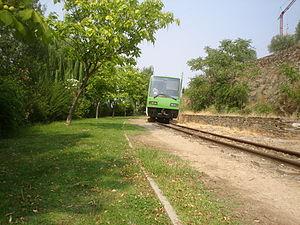
La Ligne du Tua est une ligne ferroviaire portugaise à voie métrique, qui lie la gare du Tua en fonctionnement uniquement sur son tronçon intermédiaire de Cachão - Carvalhais, de 16 km, séparée du reste de la ligne utilisée par le Metro de Mirandela.